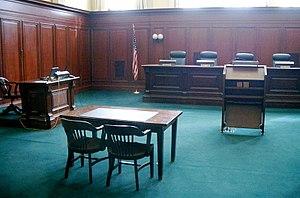
l'intérieur de la salle de la Cour suprême du Vermont
La Cour suprême du Vermont est la plus haute autorité judiciaire de l'État américain du Vermont.